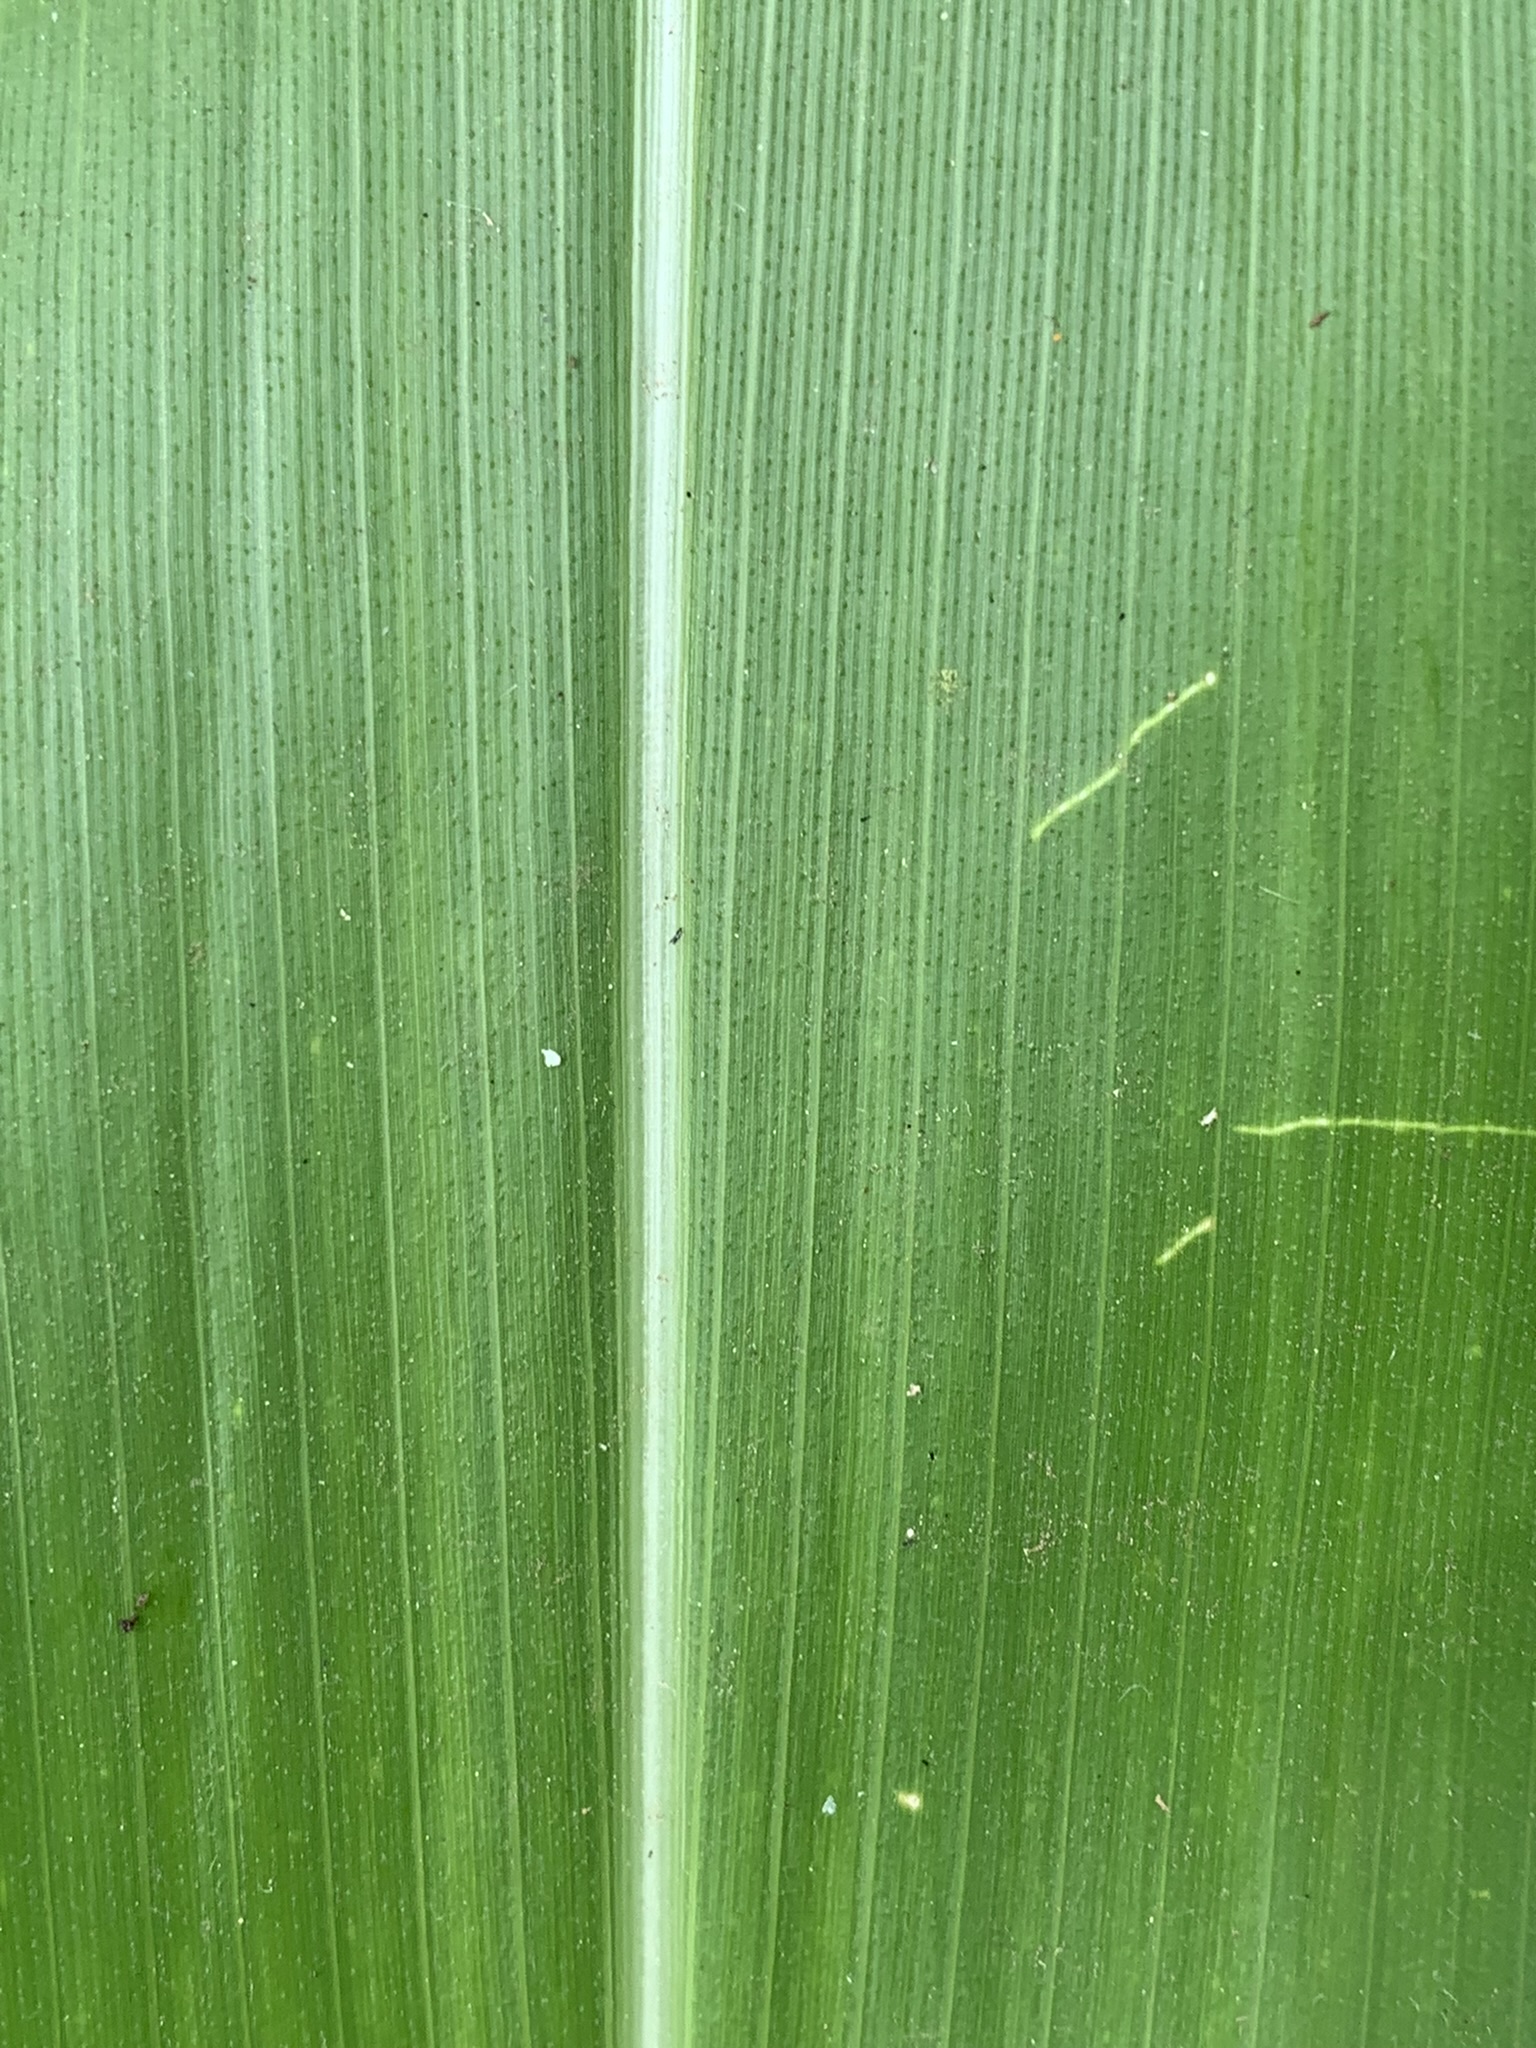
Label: Healthy